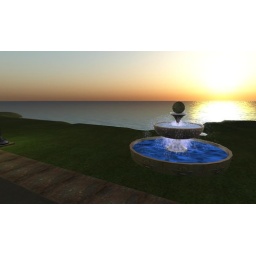
This fountain really caught my eye. Or, should I say, the contrast of the water in the fountain with the ocean and the sunset.